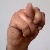
The image shows a hand gesture representing the letter 'N' in Indian Sign Language.